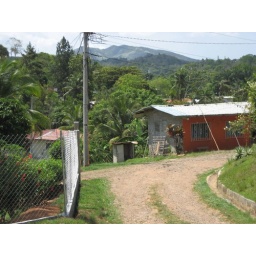
road in front of house